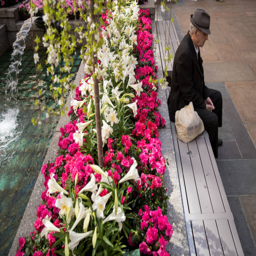
a man sits on a bench next to the flowers and white lilies displayed .